CERNET

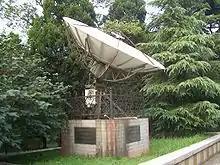
An early CERNET satellite ground station, displayed as a memorial on the Huazhong University of Science and Technology campus in Wuhan

CERNET has been powered to allow access by most higher education institutions nationwide with backbone upgrades and expansions having been accomplished in eight regions. The large-scale China Education Information System has been built up. Mirroring systems for discipline-specific information of famous overseas universities, and a full-text search system for higher education and key subject information will soon be set up.